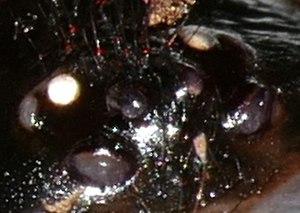
Zoom sur les yeux de Cteniza sauvagesi, Corse, France.
Cteniza sauvagesi, la Cténize corse est une espèce d'araignées mygalomorphes de la famille des Ctenizidae.